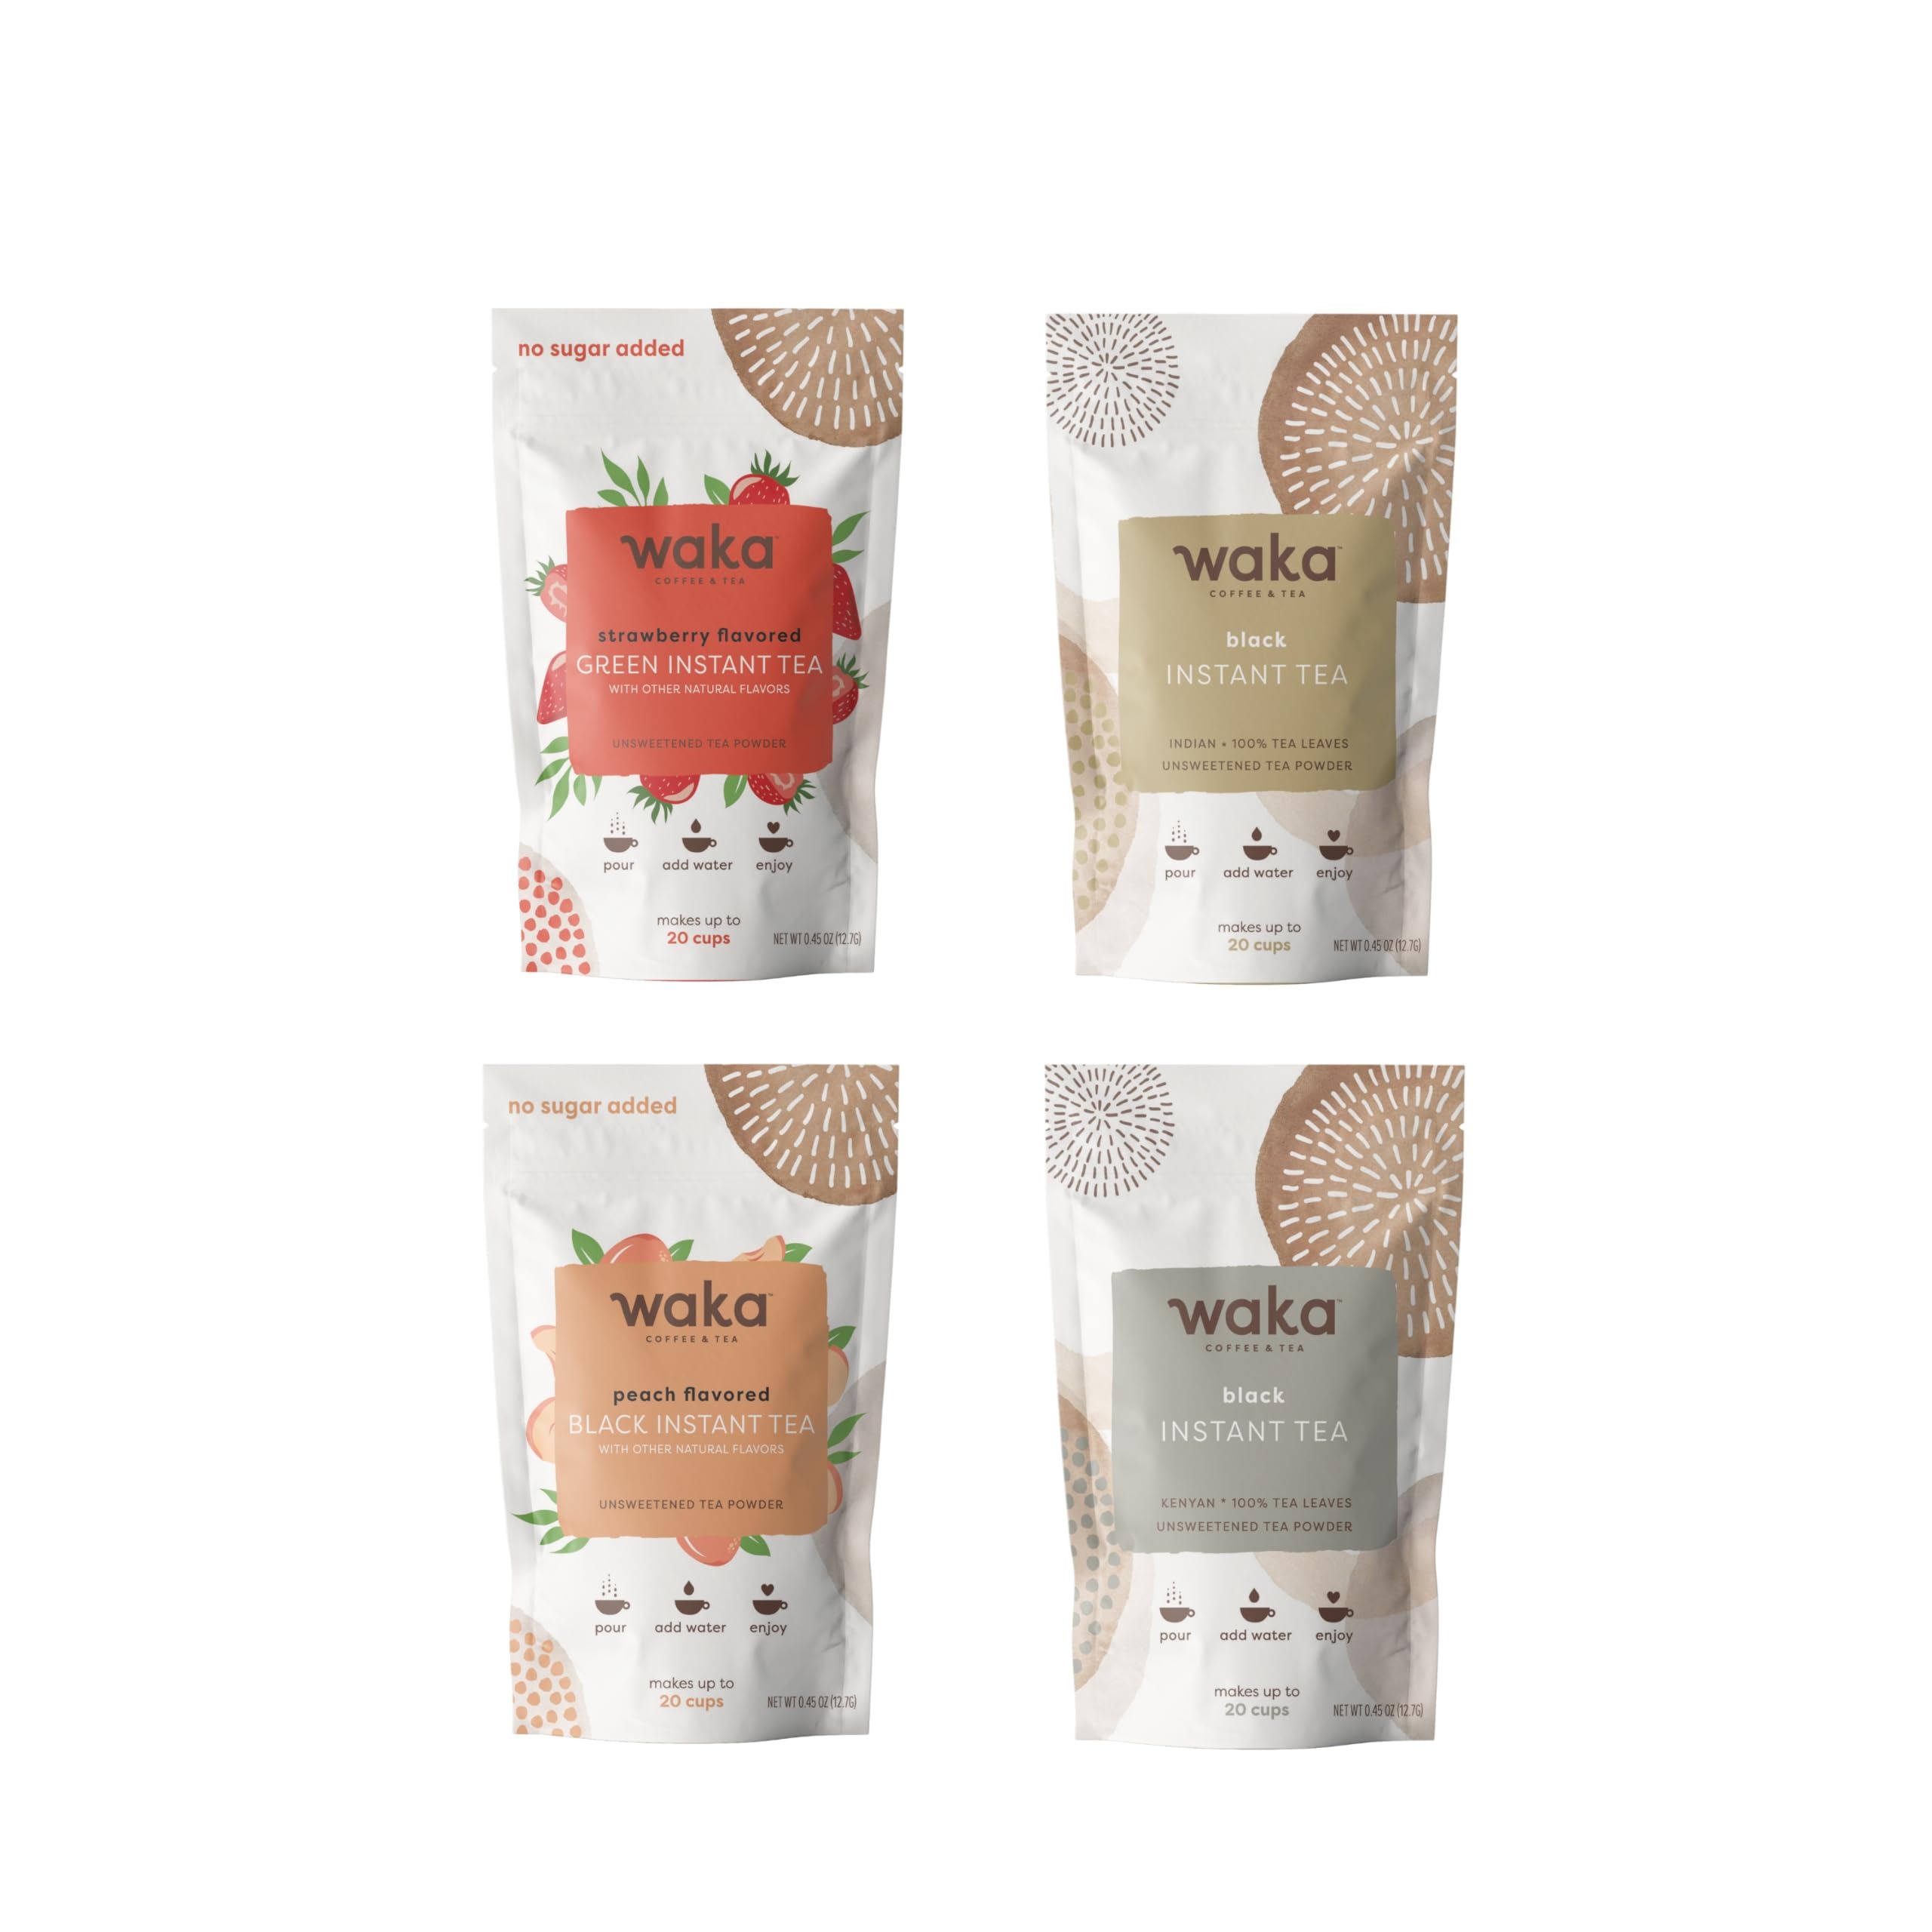
Item Name: Waka Instant Tea — Black & Strawberry Concentrated Green Tea Powder Sample Bundle — No Sugar Added & Unsweetened — 100% Tea Leaves — 4 X 0.45 oz Sample Packs For Hot or Iced Tea (Up to 20 Cups or 5 Quarts EA)
Bullet Point 1: PREMIUM INSTANT TEA: Made of 100% premium green tea leaves. Only a small pinch of powder is needed to make a delicious cup of hot or iced tea.
Bullet Point 2: NO ARTIFICIAL INGREDIENTS: Our naturally flavored green tea powder is unsweetened and made without the use of artificial colors, carriers, fillers and with no added sugar.
Bullet Point 3: DELICIOUS FLAVOR: Bittersweet and earthy with subtle notes of natural flavors. Included in this bundle are 6 flavor samples - green unflavored, pineapple, lemon, raspberry, peach, watermelon.
Bullet Point 4: EASY TO MAKE: No steeping or brewing required. Simply pour our quality instant tea in your cup or mug, add water, stir, and enjoy. The tea powder will dissolve in your water in seconds. Say goodbye to soggy tea bags and produce less waste.
Bullet Point 5: YOUR NEW FAVORITE TEA: Great to drink as is or with milk and/or sugar. The easiest solution for homemade iced teas, smoothies, loaded teas and more. Adjust serving size to your liking for a stronger or lighter brew.
Bullet Point 6: SAMPLING BUNDLE: Our premium instant teas are packaged in resealable sample size bags with a convenient zipper to save your instant teas when stored. Includes about 20 servings of our recommended amount of instant tea per mug (1/4 tsp) in each sample. Packaged in California.
Product Description: Try Waka's instant teas with this ten-sample-pack bundle. Included in the bundle: black Indian tea powder, black Kenyan tea powder, black peach tea powder, strawberry green tea powder.
Value: 1.8
Unit: Ounce

Price: 22.99